Oliver Otis Howard

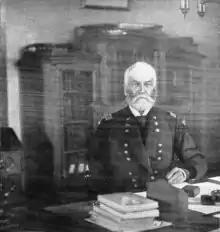
Howard in Military Uniform in 1893 at Governor's Island

Howard and XI Corps were transferred to the Western Theater with fellow general Henry Slocum's XII Corps to become part of the Army of the Cumberland in Tennessee; they were commanded once again by "Fighting Joe" Hooker. In the Battles for Chattanooga, the corps joined the impulsive assault that captured Missionary Ridge and forced the retreat of Gen. Braxton Bragg. In July 1864, following the death of Maj. Gen. James B. McPherson, temporary command of the Army of the Tennessee was given by order of William Tecumseh Sherman to the ranking officer on the field that day, Major General John A. Logan. Shortly after the success at the Battle of Atlanta, Sherman (who favored granting command to a West Point graduate) appointed Howard to permanent command of the Army of the Tennessee. At the closing of his "After Action Report" filed by Major General John A. Logan on September 10, 1864, Logan referred to his having served as Commander of the Army of the Tennessee for a scant four days. Logan's detailed report ended with: "I withdrew the Army of the Tennessee the night of the 26th, and moved it along the rear of the center and right of the army to a position across Proctor's Creek. After putting the army in position that night I was relieved by Maj. Gen. Howard." Howard subsequently led the right wing of Maj. Gen. William Tecumseh Sherman's famous March to the Sea, through Georgia and then the Carolinas. Sherman, having favored Howard over Logan for permanent command of the Army of the Tennessee, recognized Logan's success at Atlanta. In recognition of the outstanding leadership Logan displayed at Atlanta, Sherman asked Howard to allow Logan to ceremonially lead the Army in the May 1865 Grand Review in Washington. Howard agreed when Sherman appealed to him as a Christian gentleman. Ultimately, by the war's end, Gen. Sherman would commend Howard as a corps commander of "the utmost skill, nicety and precision".